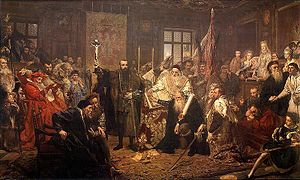
Hvideruslands historie / Ny stat, ny tro
Lublinunionen i 1569 førte til dannelsen af Den polsk-litauiske realunion. Nutidens Hviderusland var en del af dette rige.